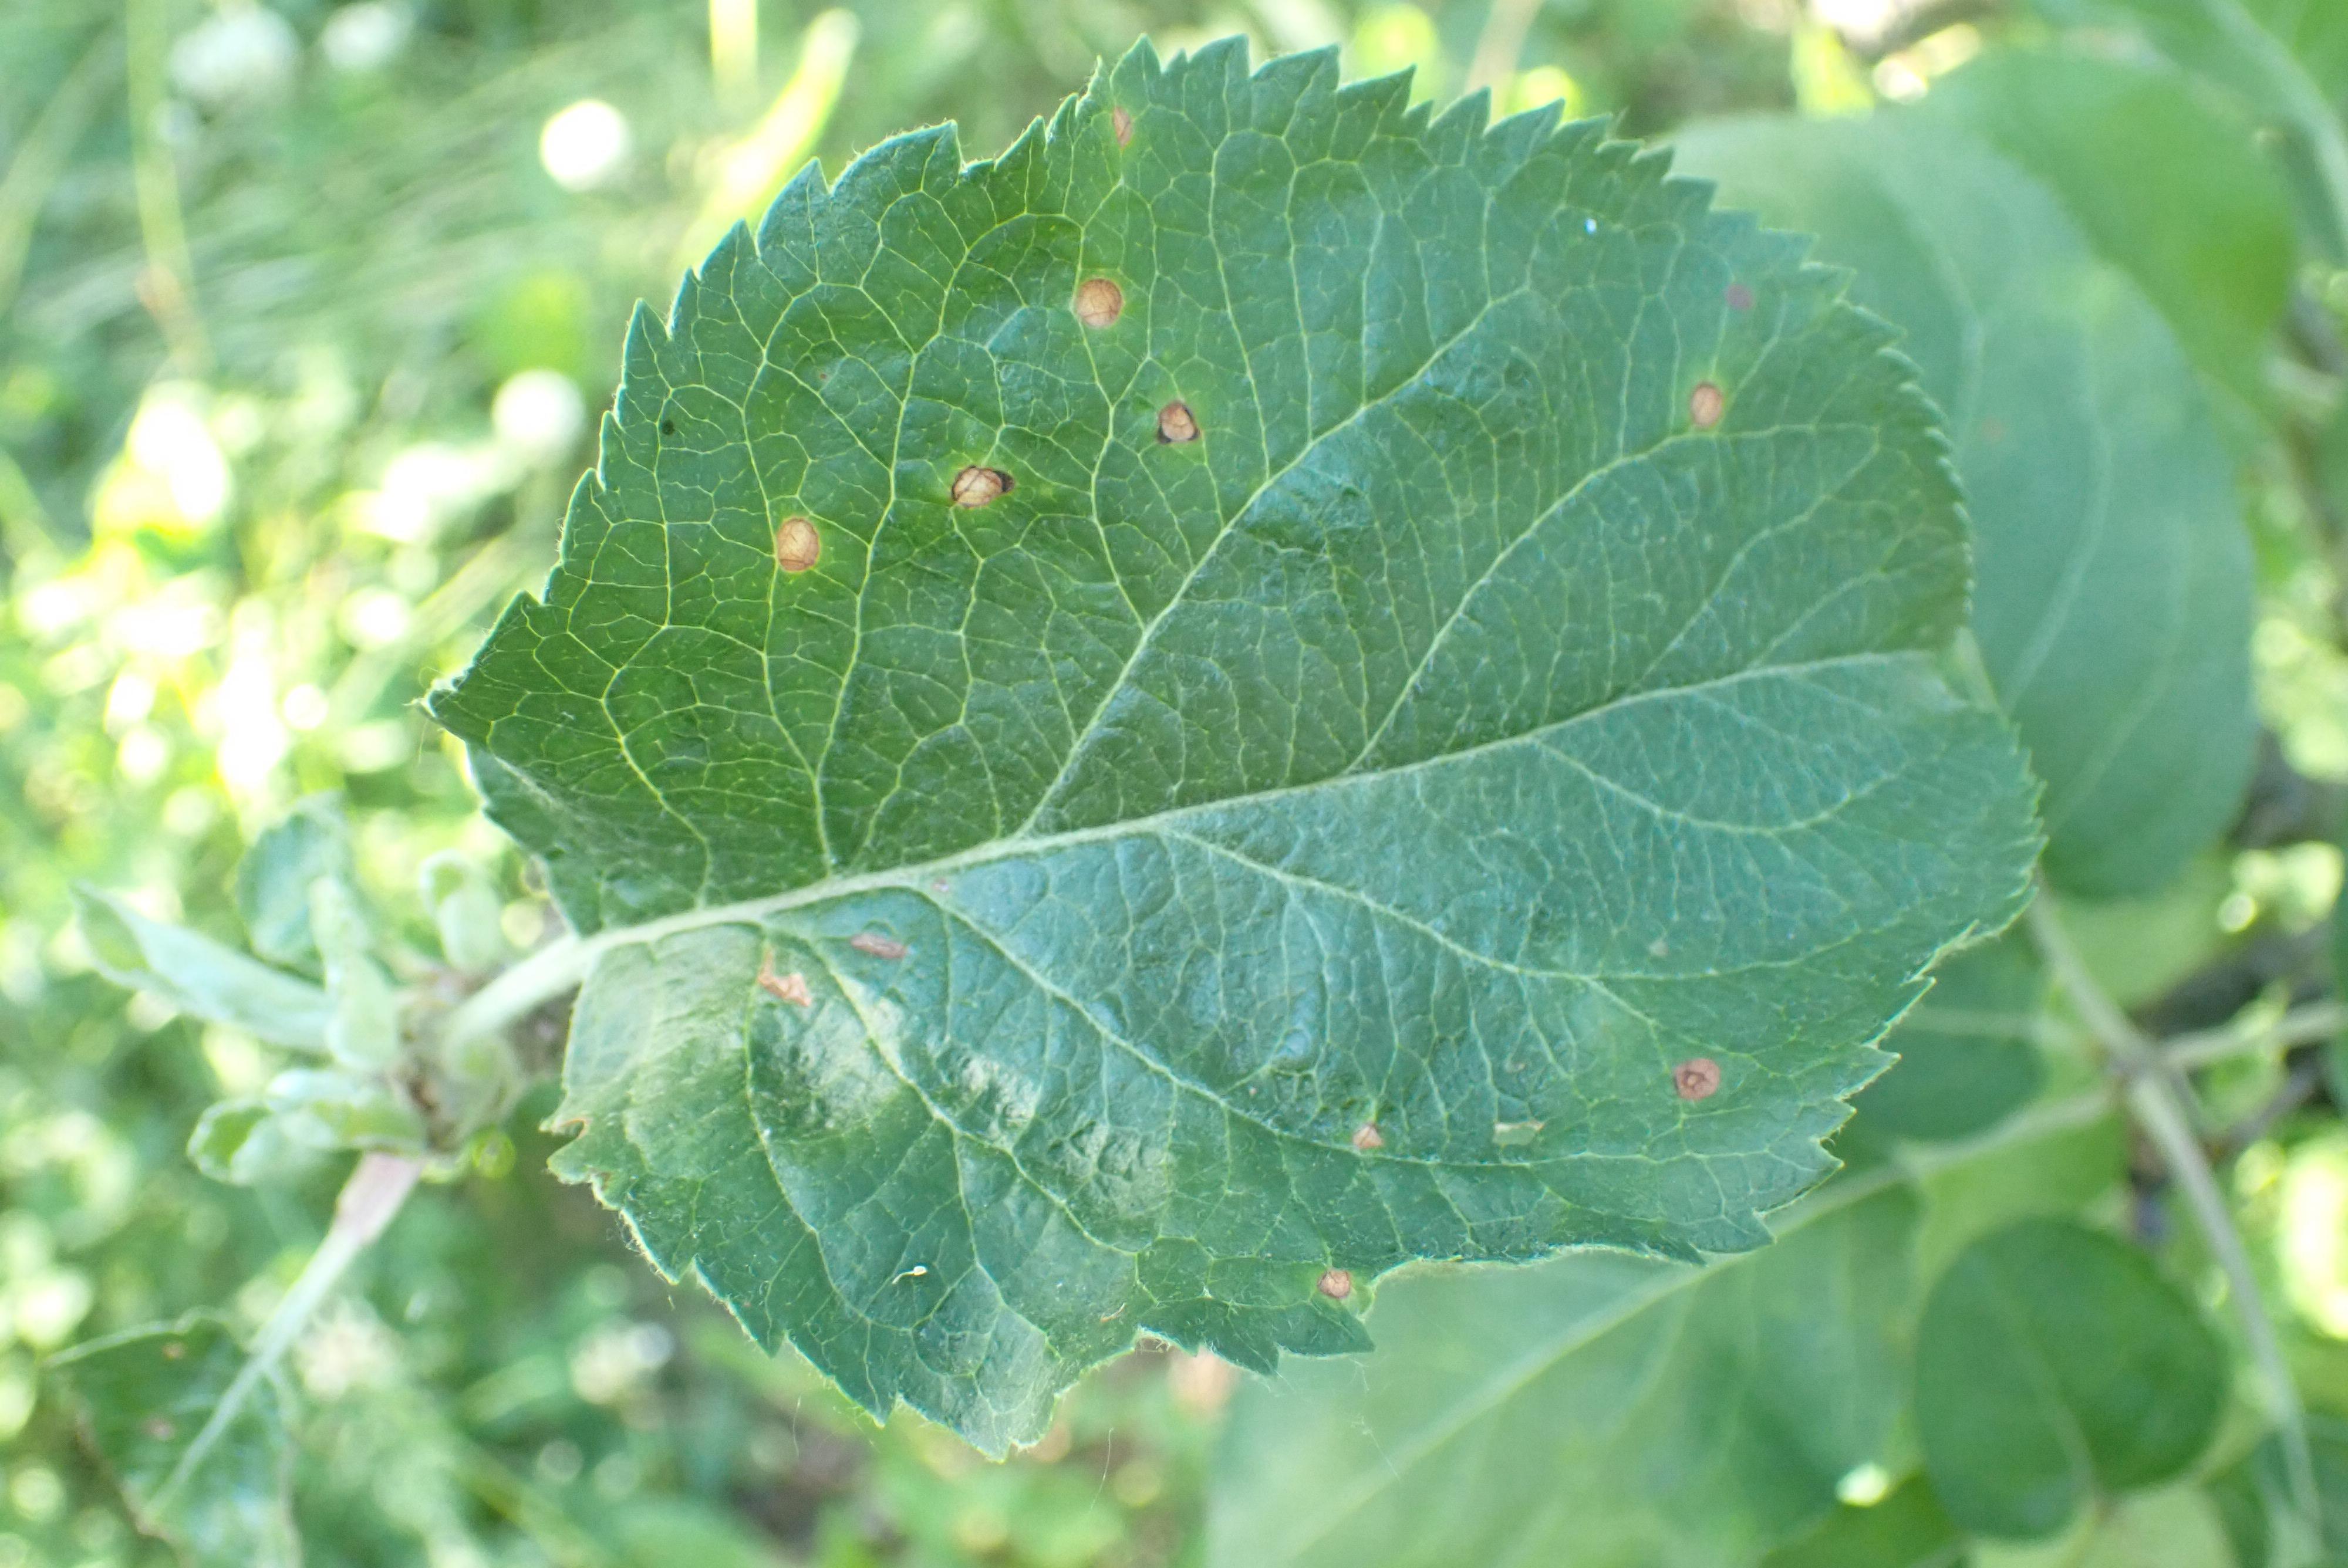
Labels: frog_eye_leaf_spot